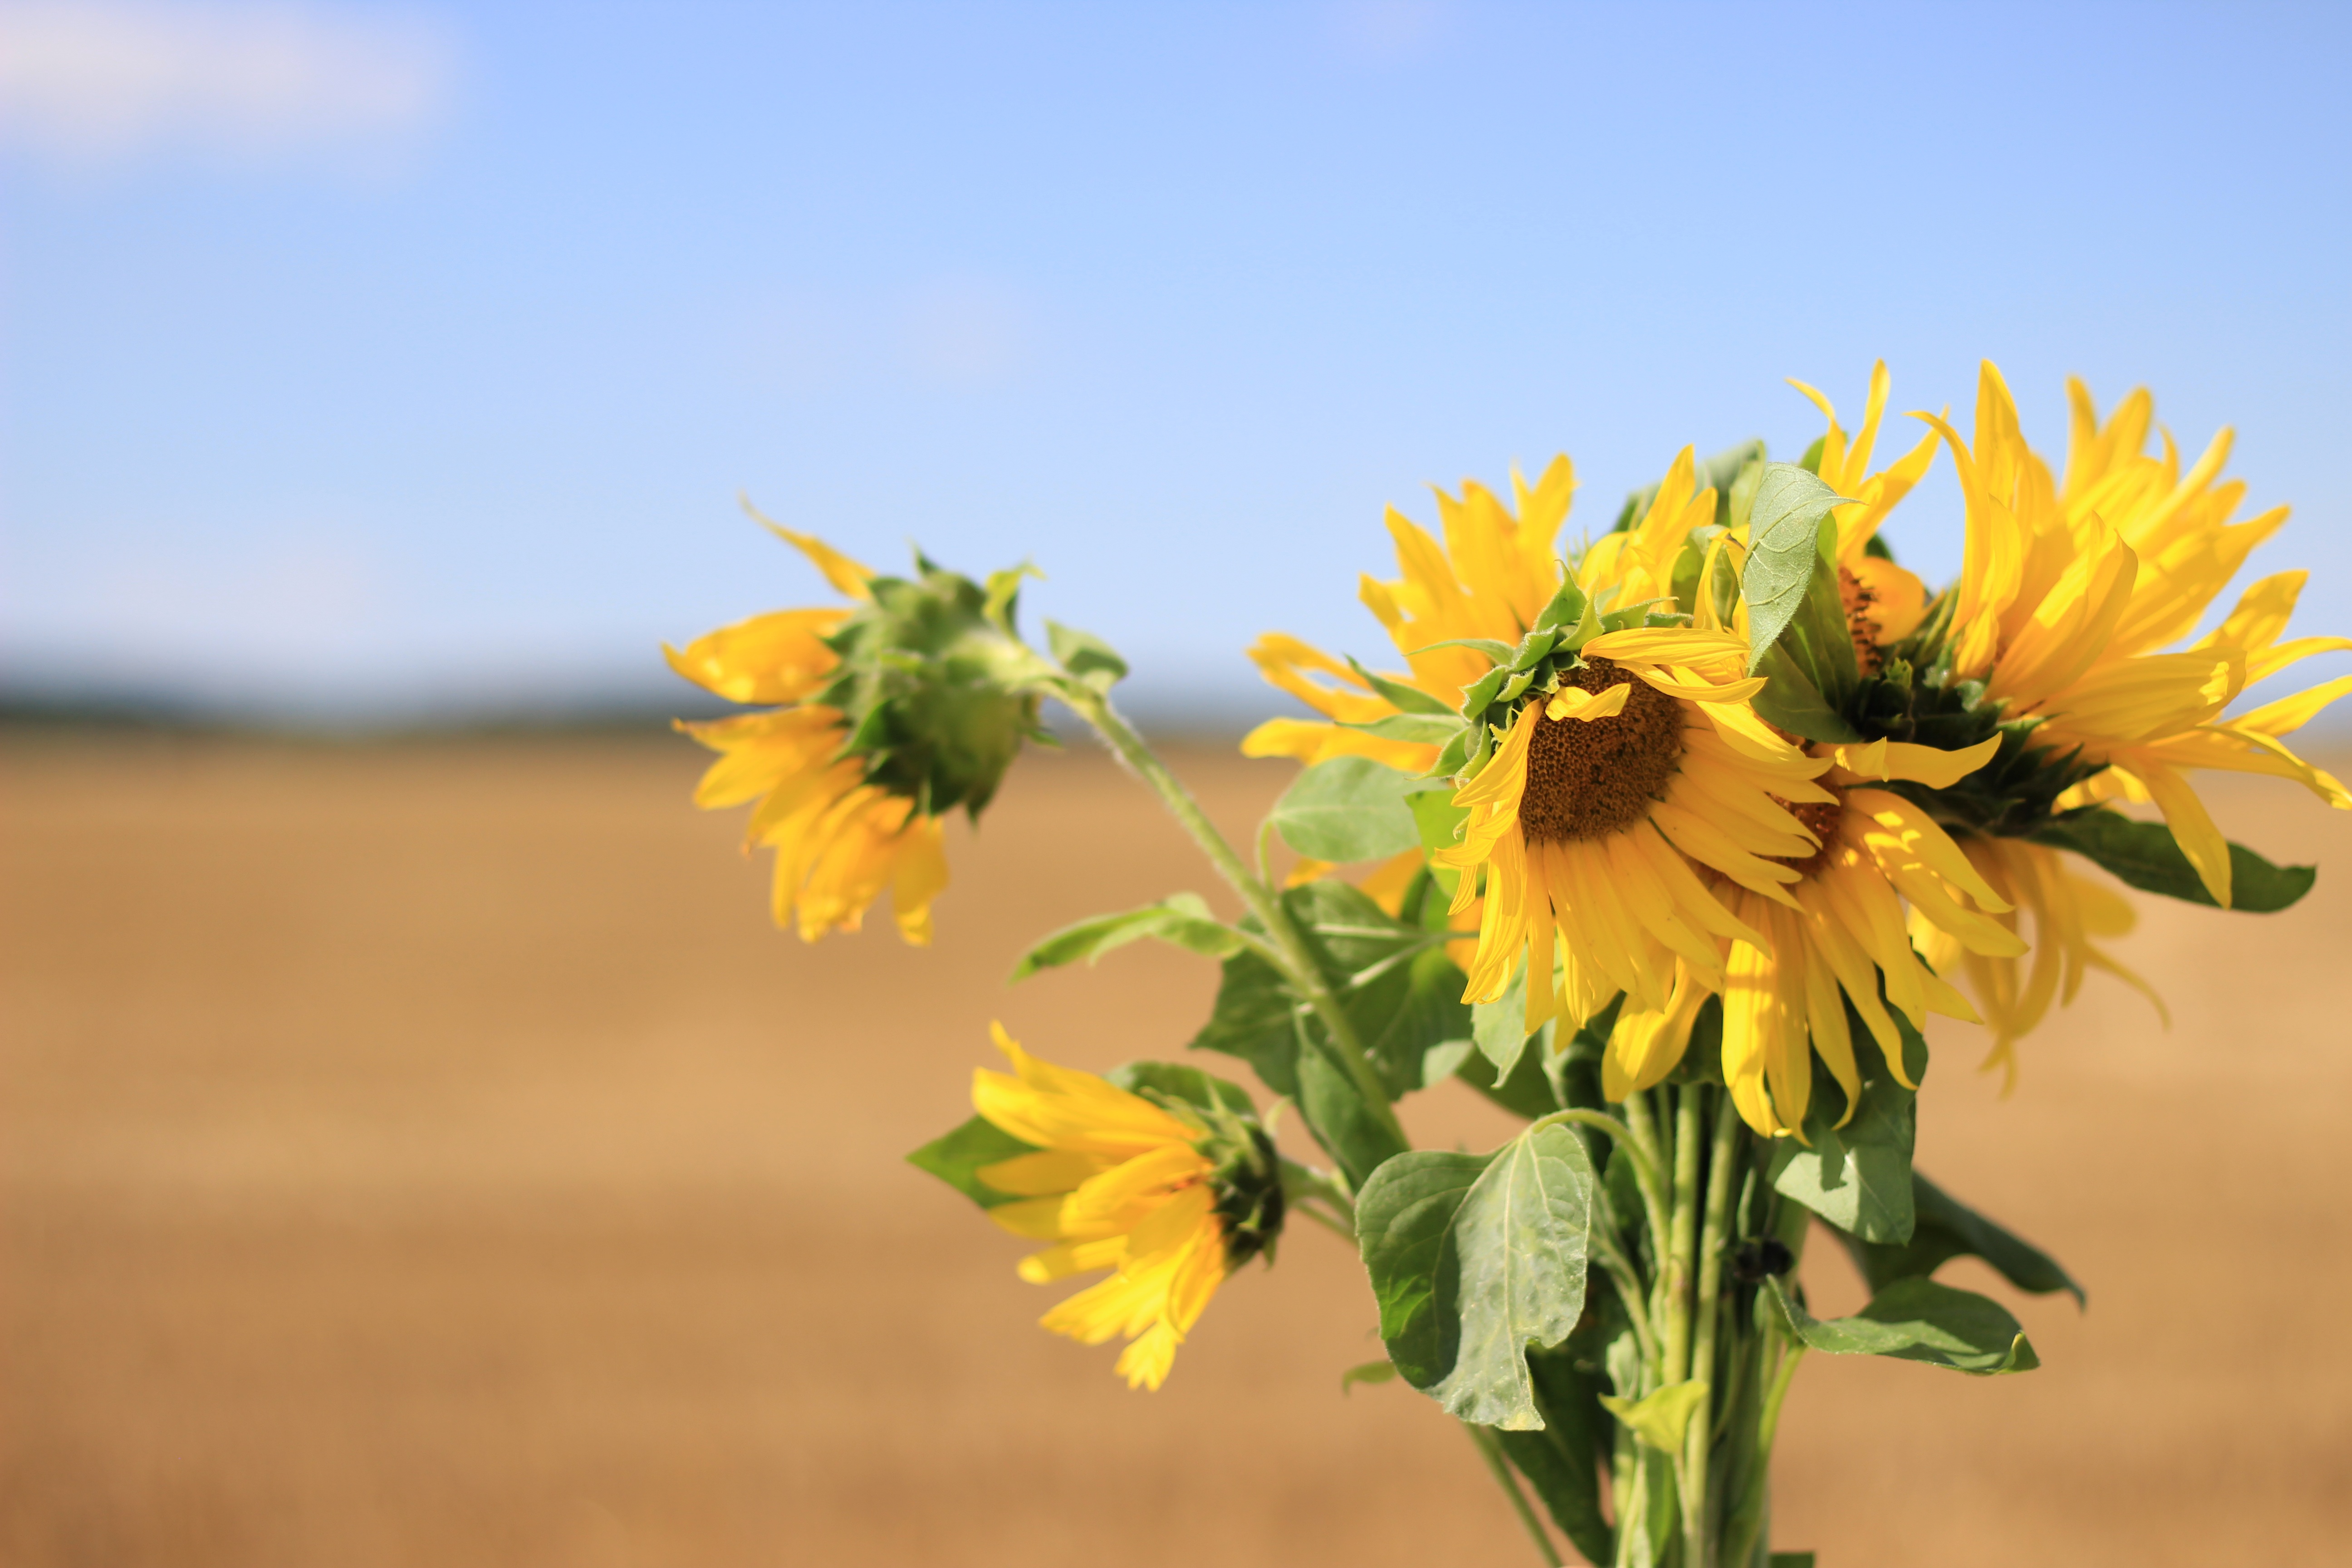
plant, field, meadow, prairie, sunlight, flower, summer, bouquet, yellow, flora, sunflower, wildflower, macro photography, flowering plant, daisy family, sunflower seed, land plant